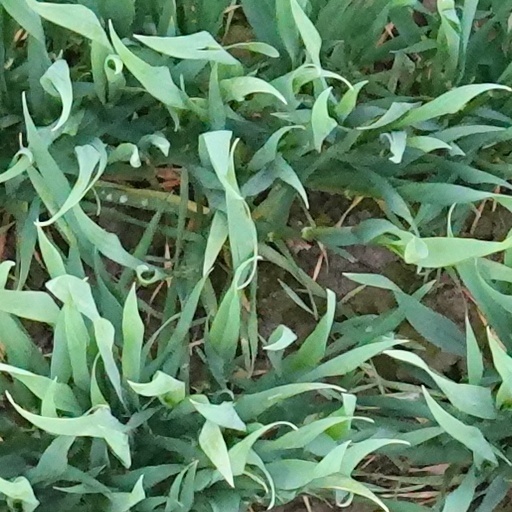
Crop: wheat